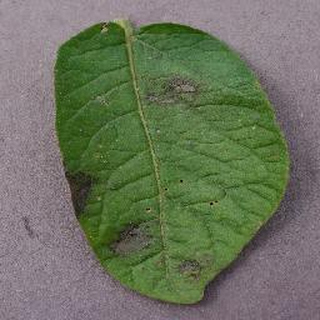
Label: potato_late_blight